Bodo Sandberg

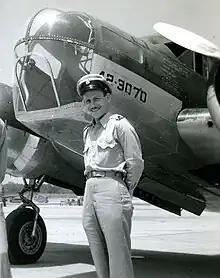
Sandberg at the Royal Netherlands Military Flying-School in Jackson, Mississippi, in 1943

Bodo Sandberg (September 23, 1914 – May 2, 2005) was a fighter pilot in the Royal Netherlands Air Force and 'Engelandvaarder' during World War II. He was awarded the Cross of Merit and the Airman's Cross for his bravery during the German invasion of May 1940.